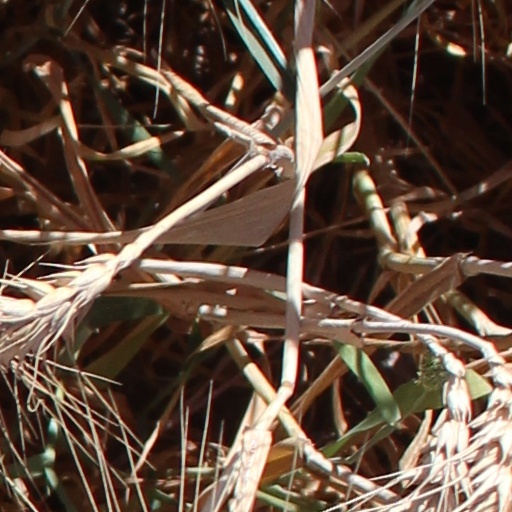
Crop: wheat